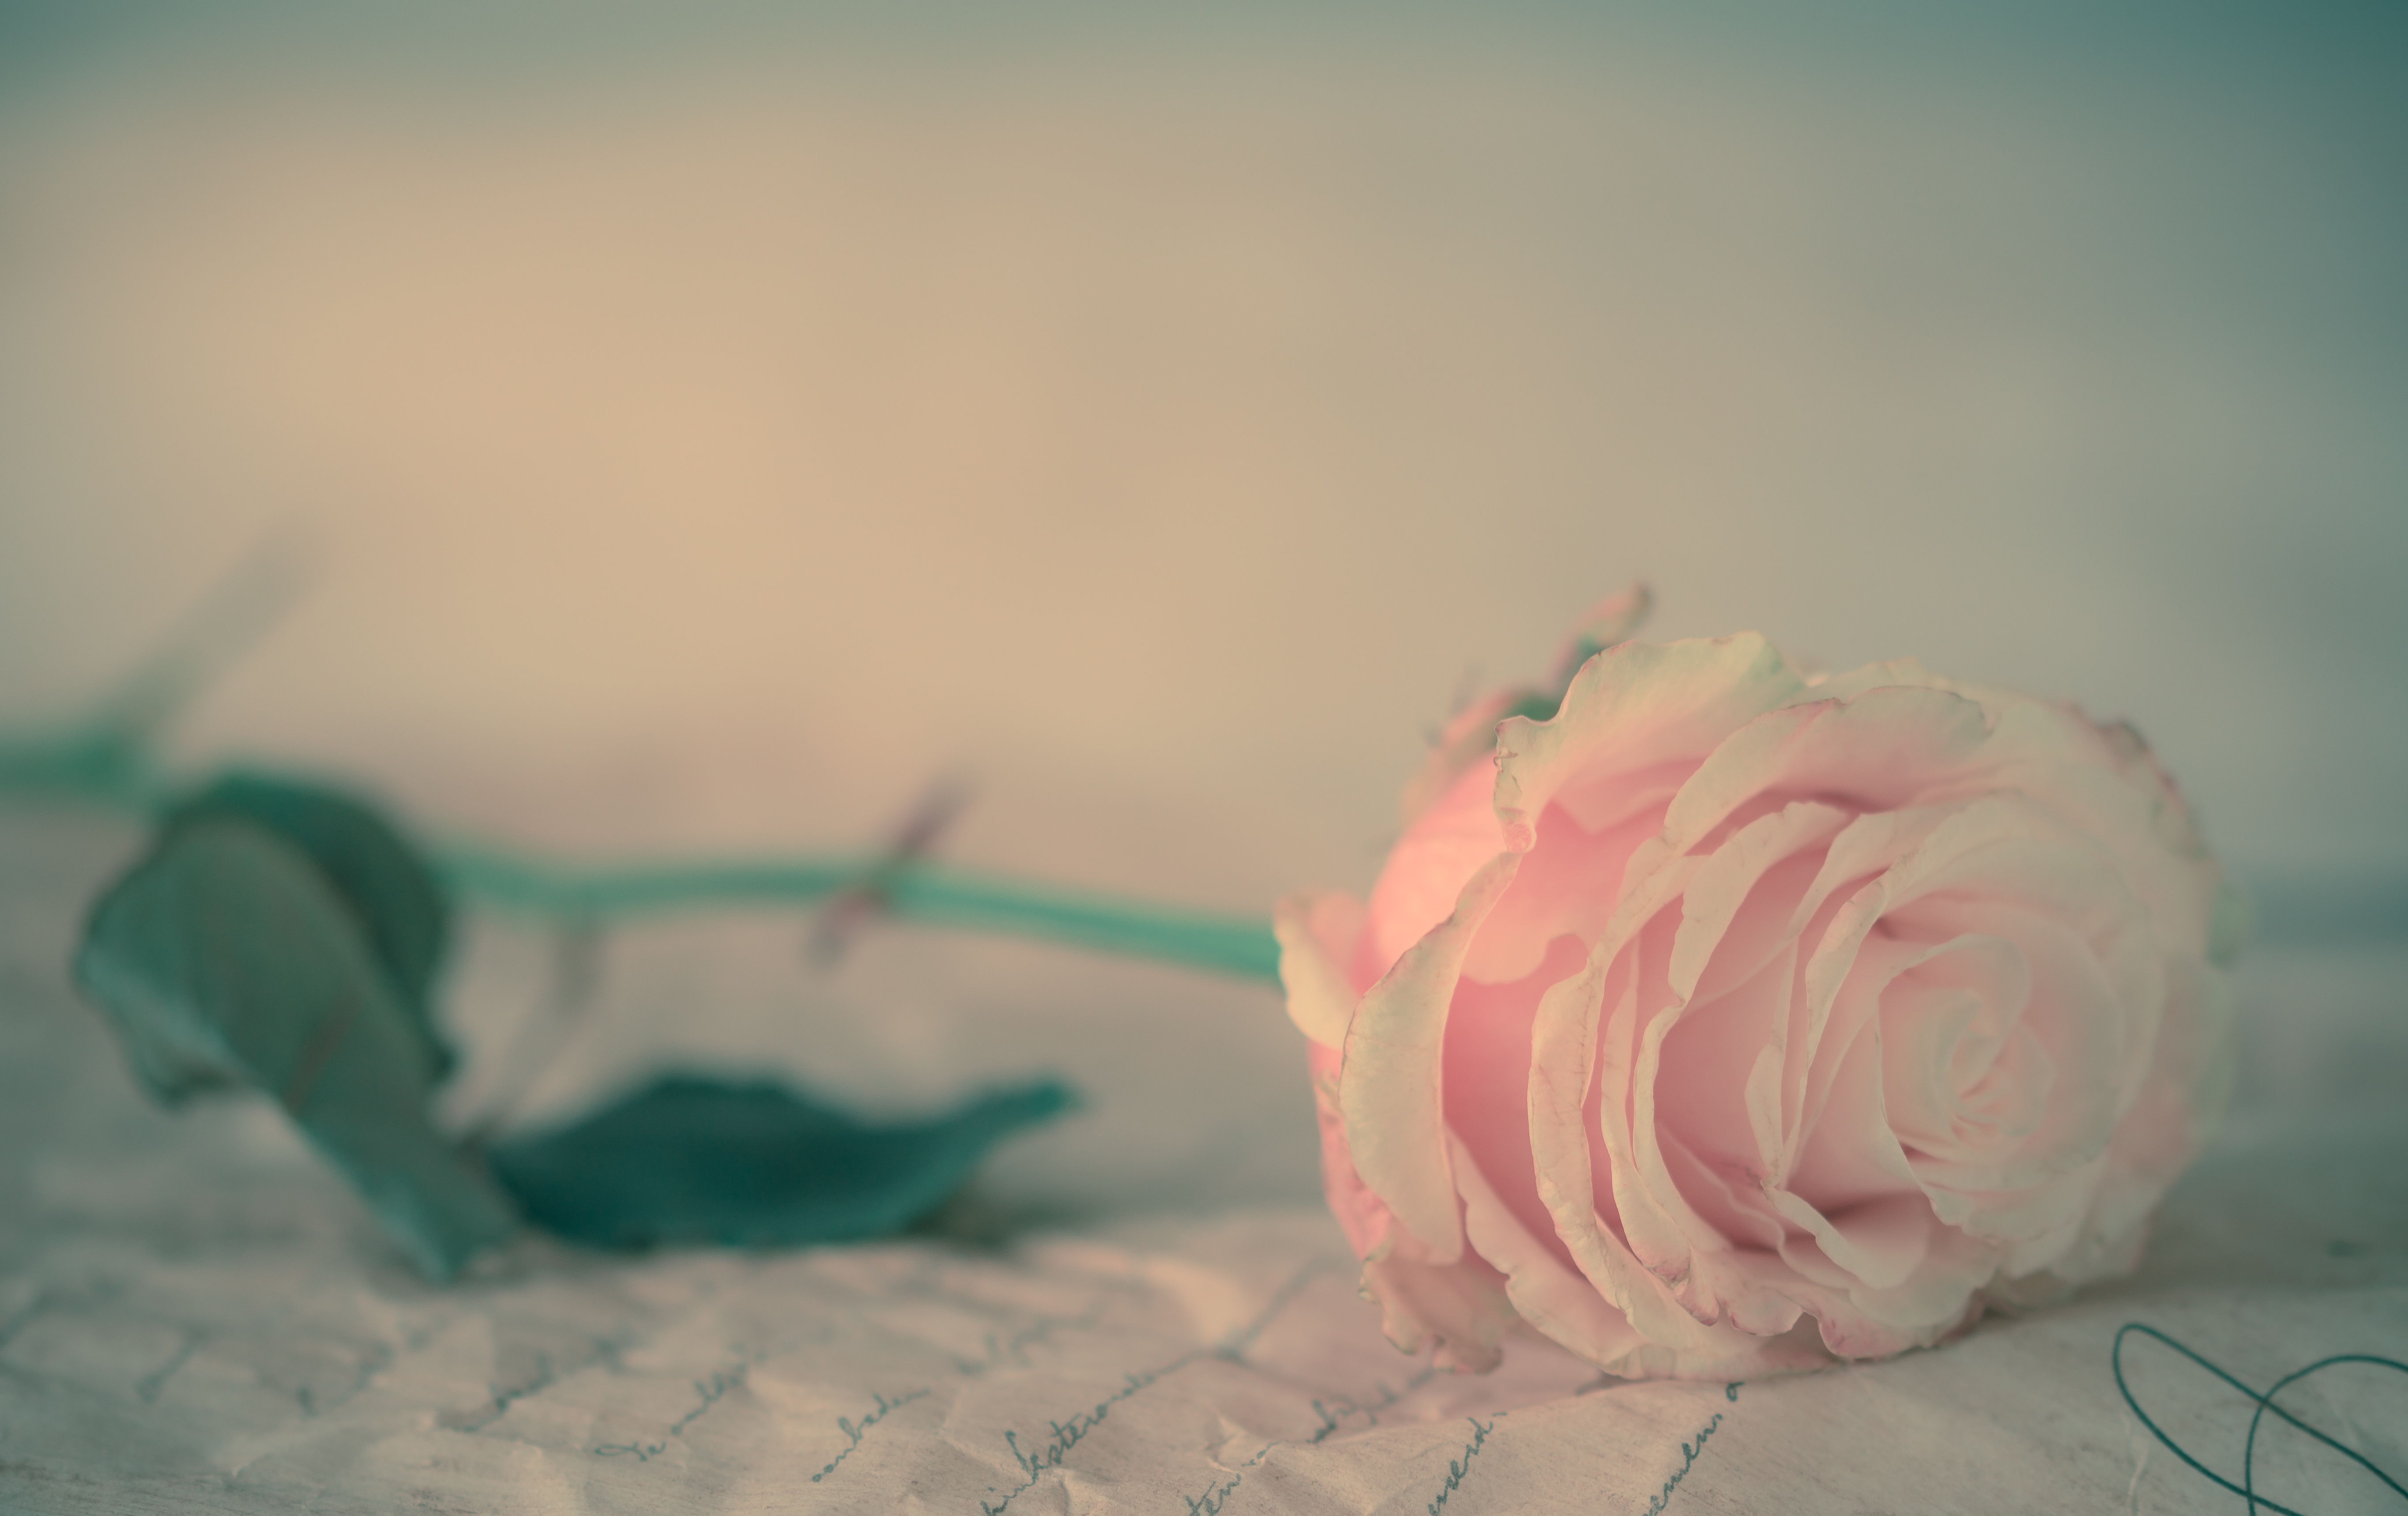
rose, flower, pink, vintage, flowers, old, color, roses, rose family, petal, garden roses, close up, morning, photography, rose order, freezing, ice, macro photography, still life photography, sunlight, computer wallpaper, sky, plant, spring, plant stem, winter